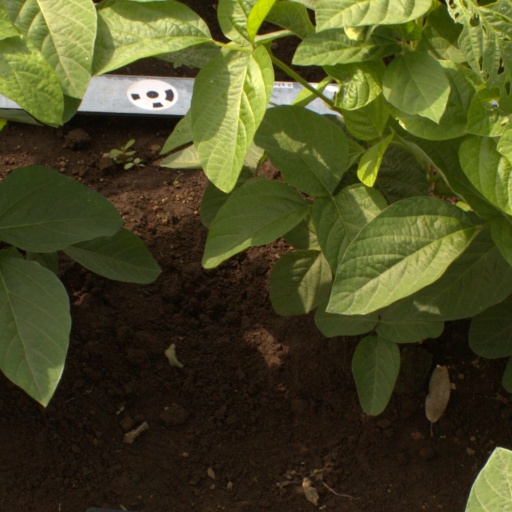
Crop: soybean